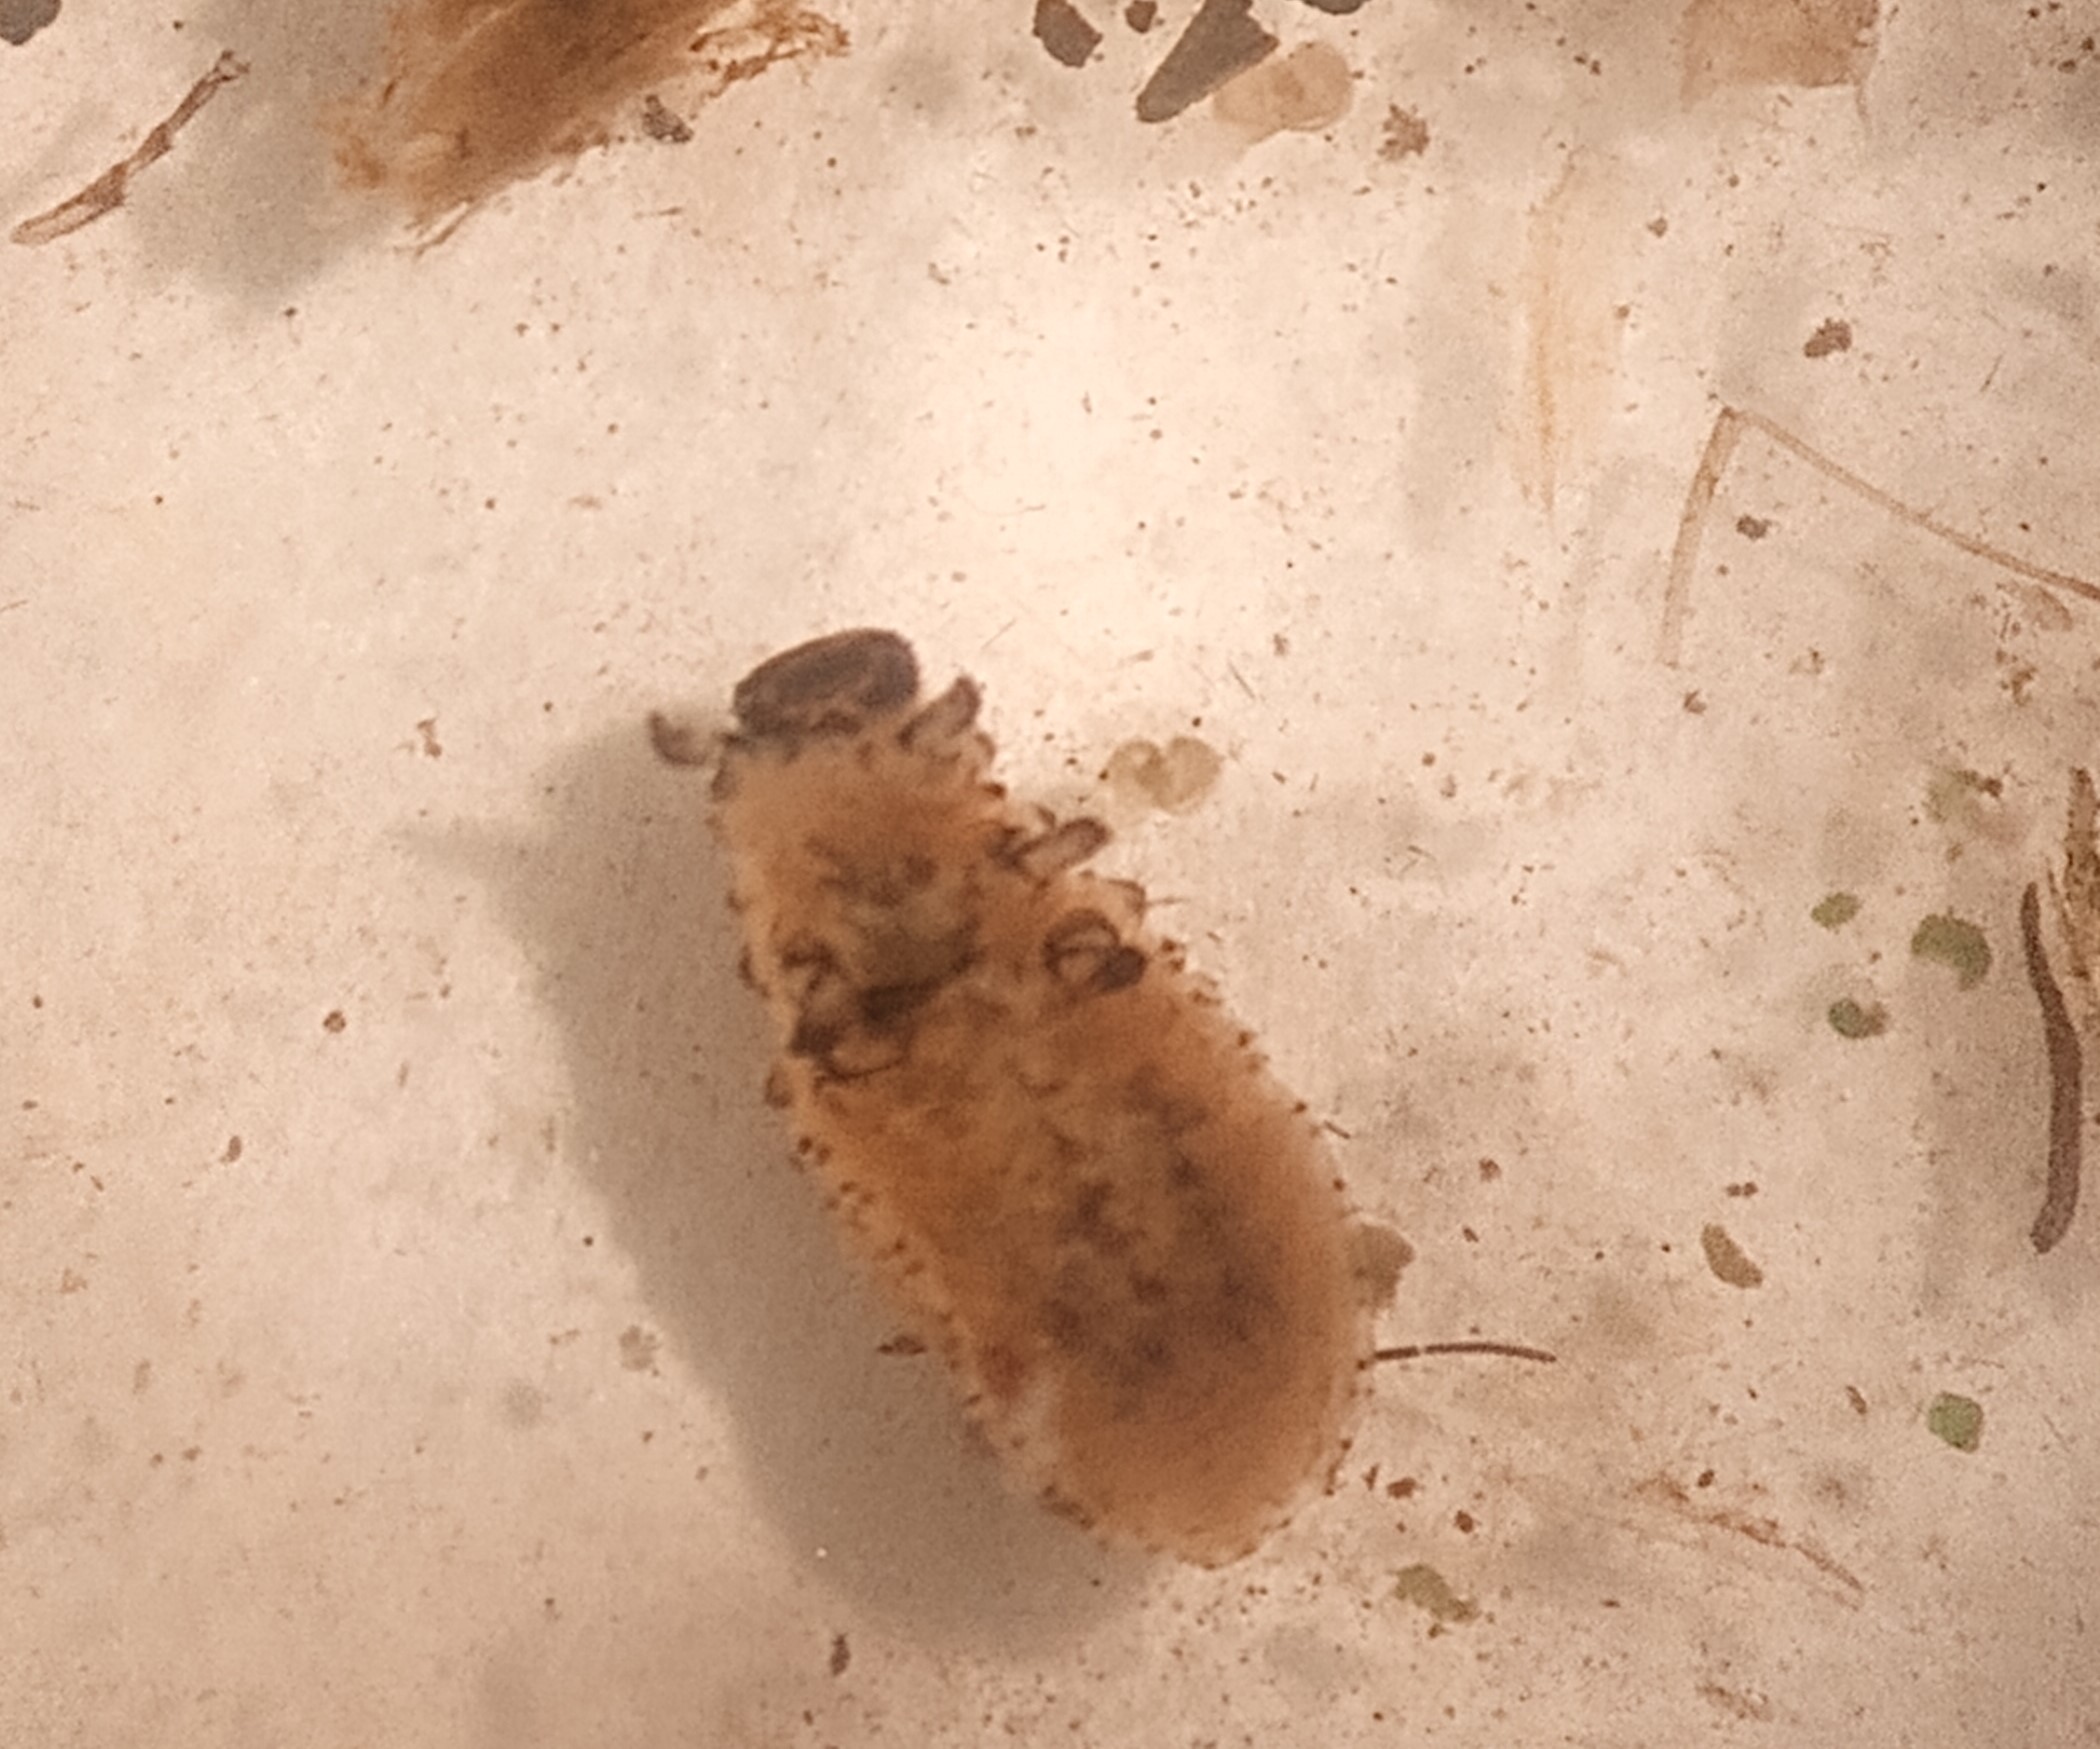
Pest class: cereal_leaf_beetle